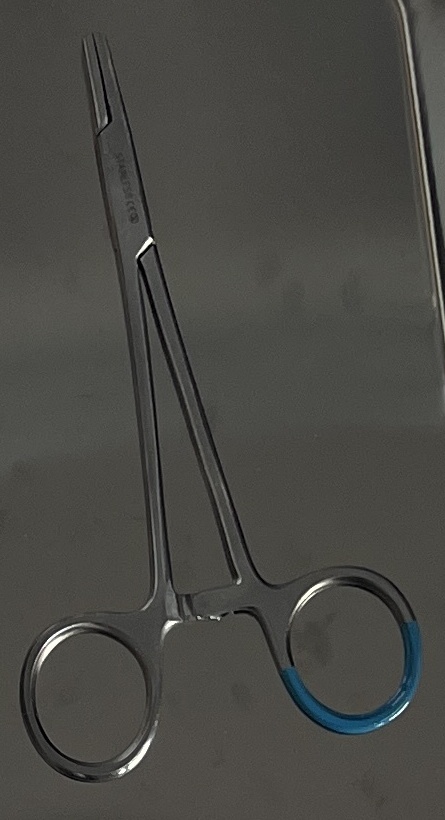
Hinged instrument state: closed